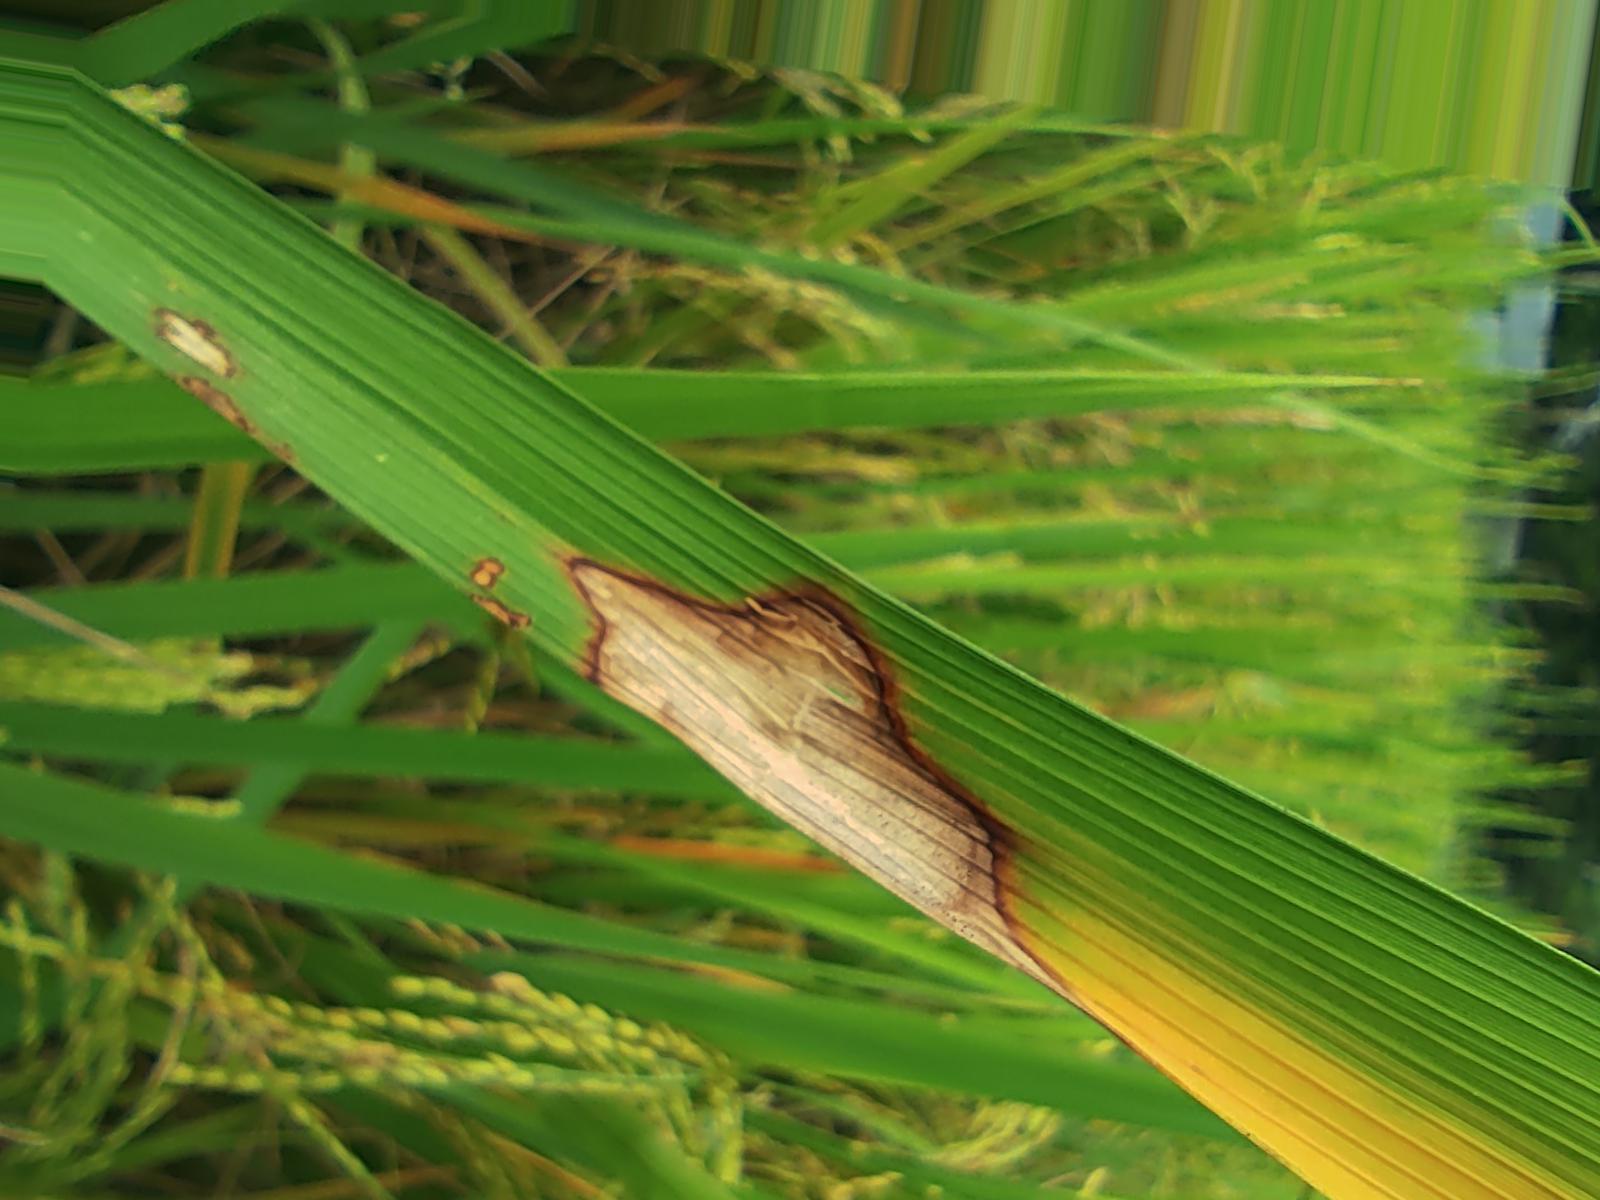
Nhãn: Bệnh Đốm Vằn ( Khô vằn ) ( Sheath Blight )